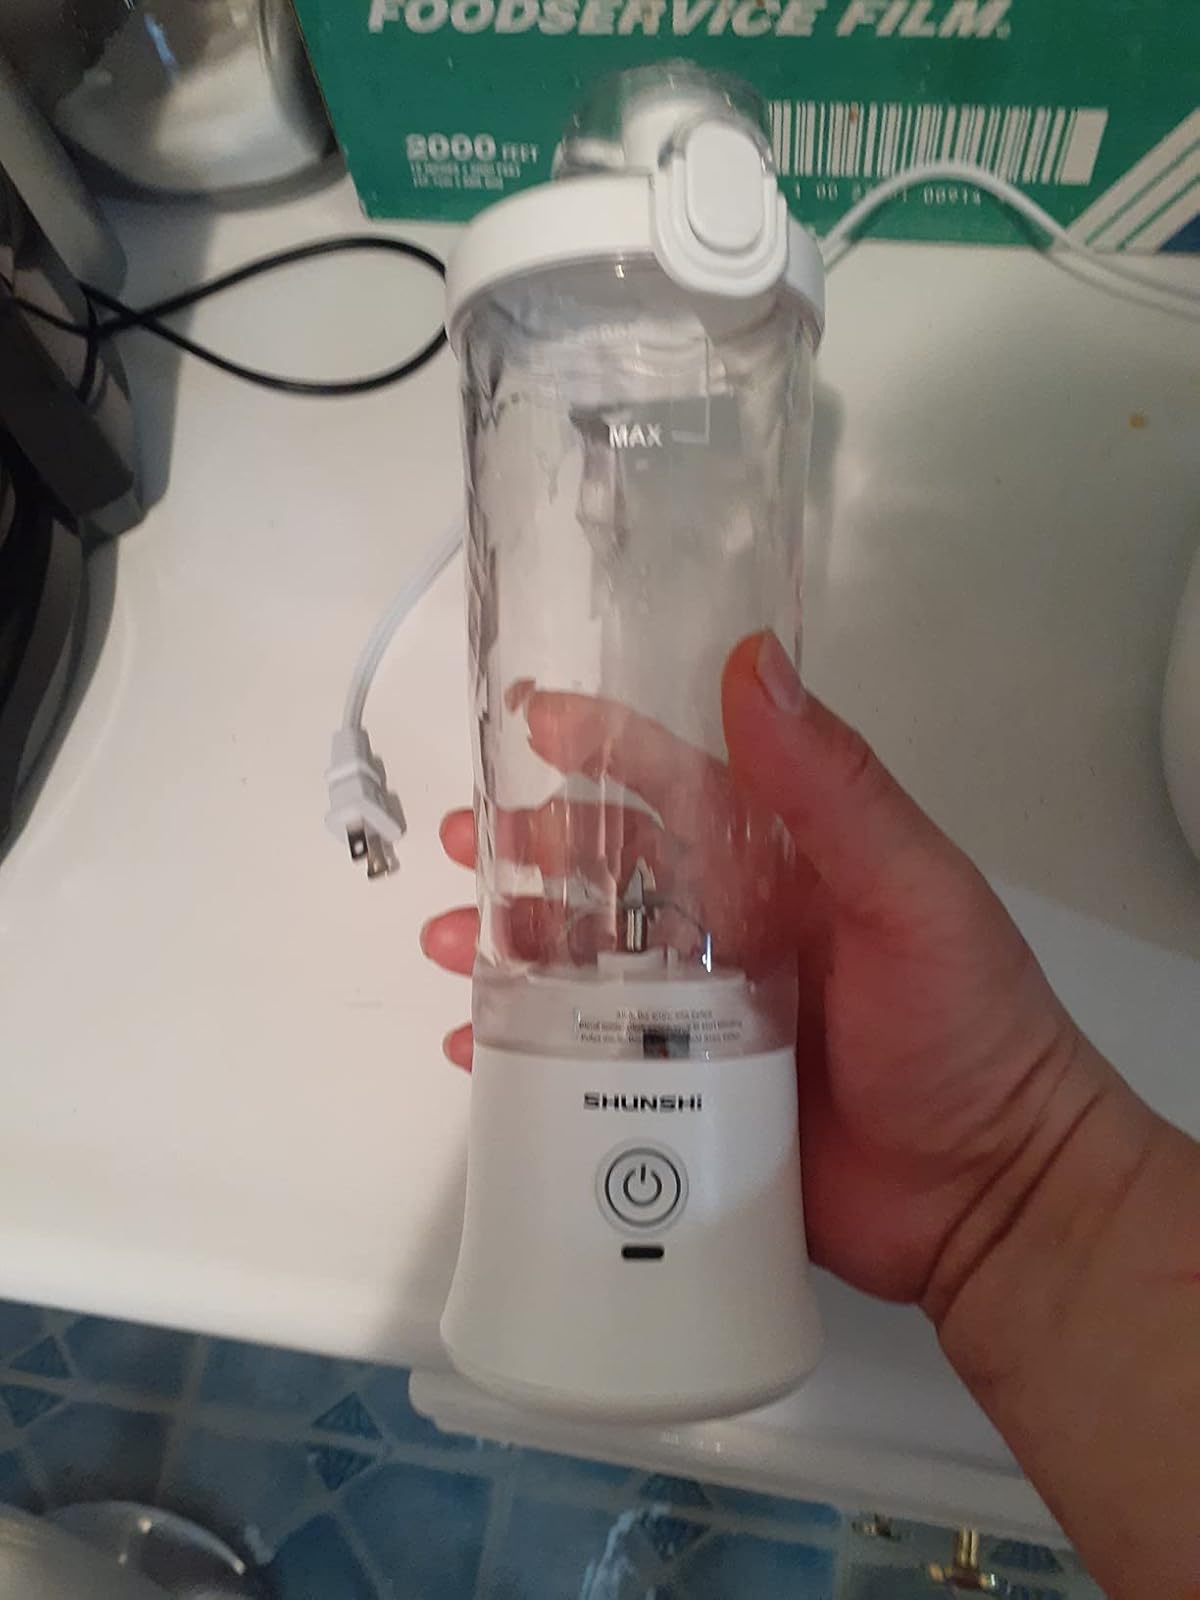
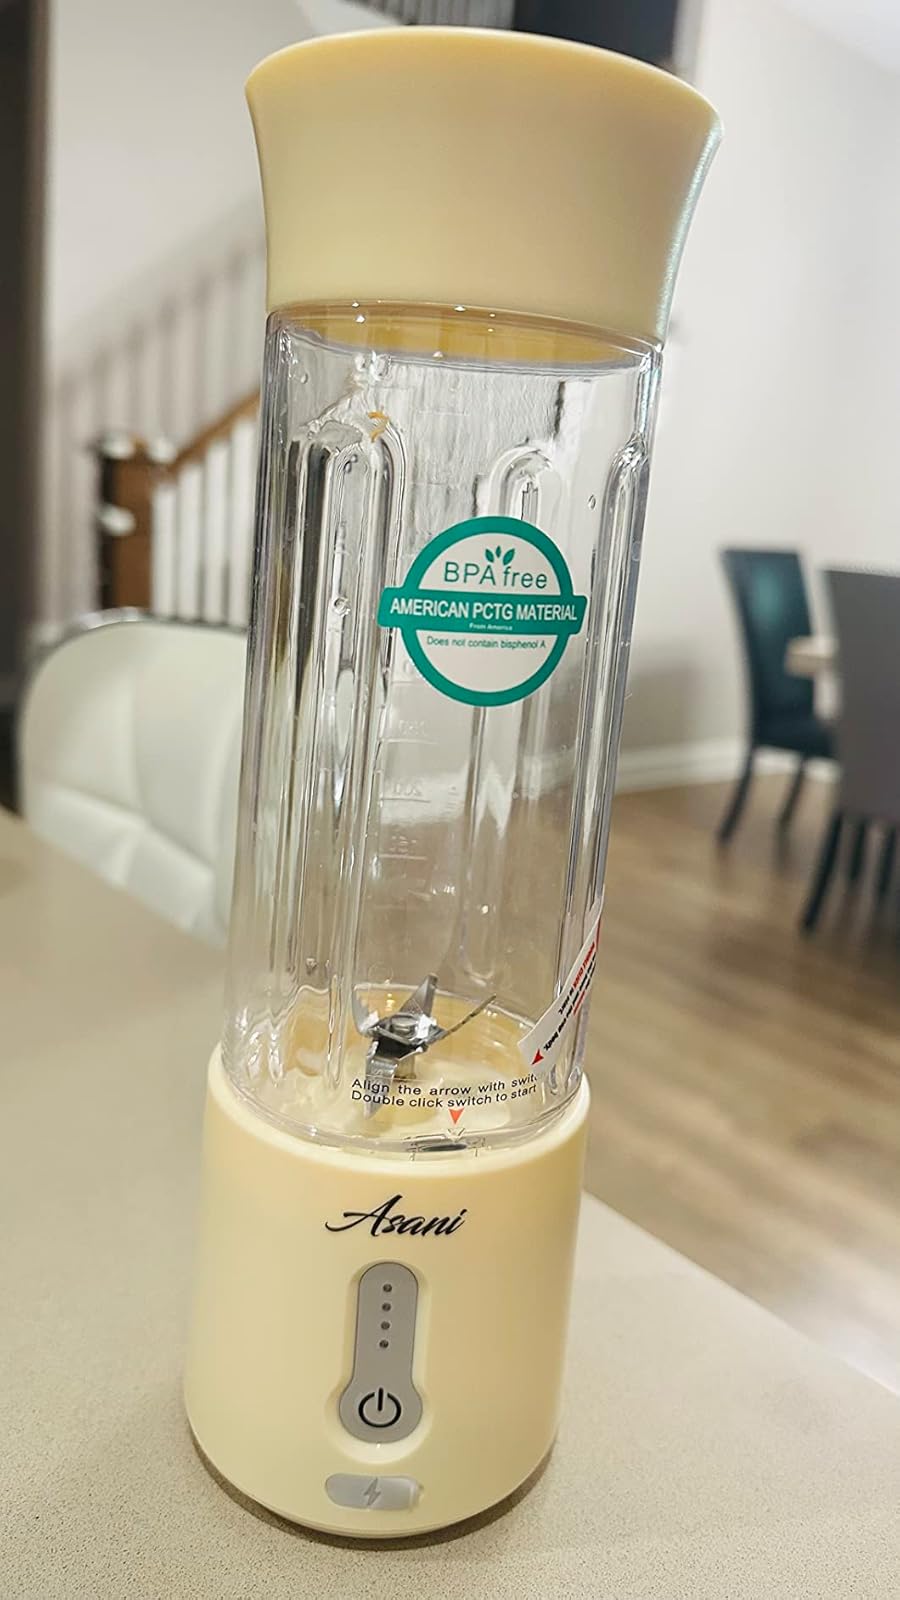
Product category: items_blender
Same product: no